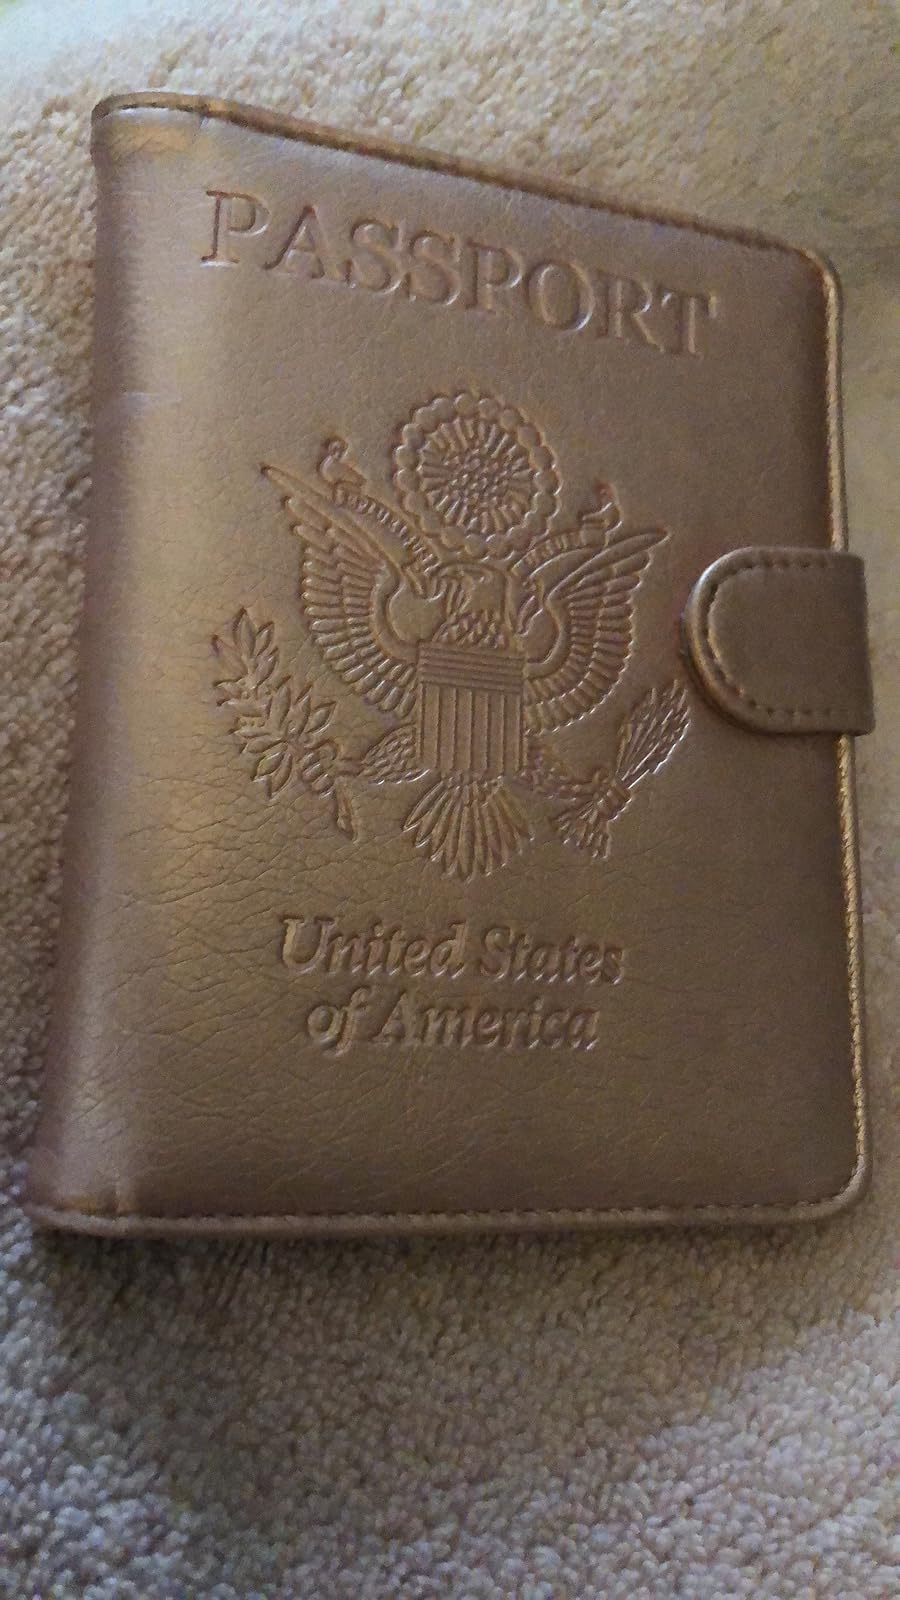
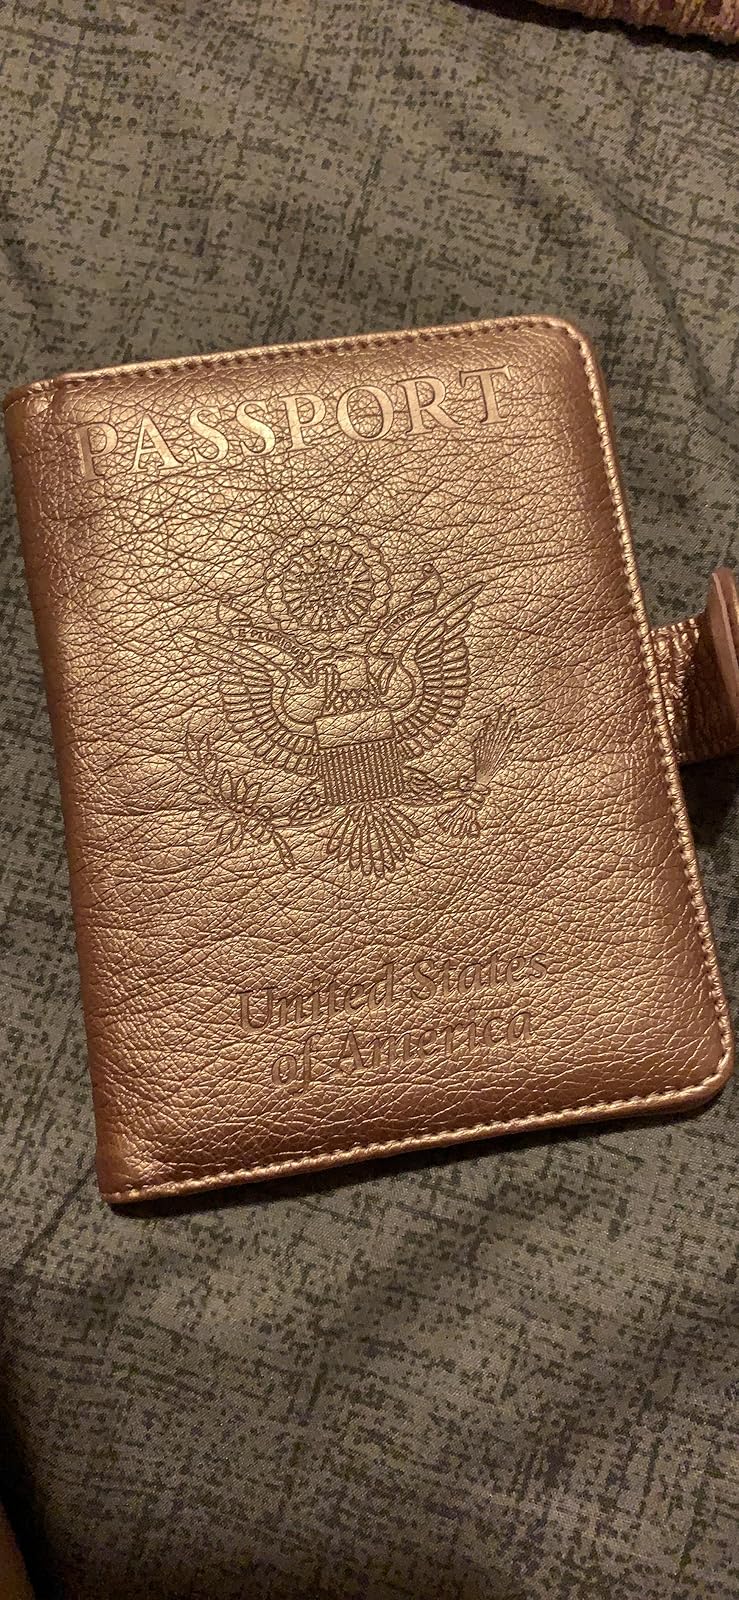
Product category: accessories_wallet
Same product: yes